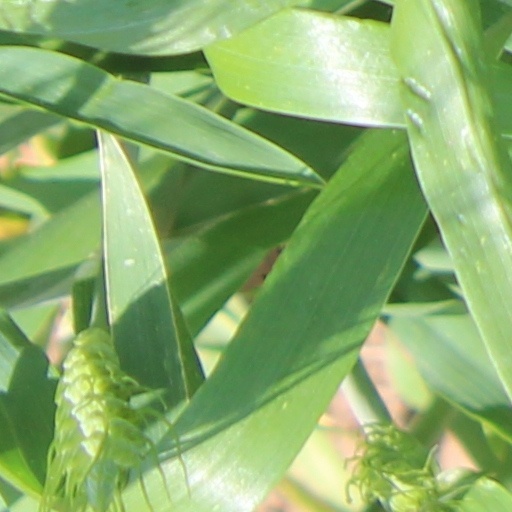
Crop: wheat